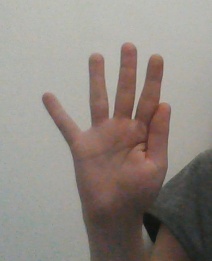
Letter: sheen